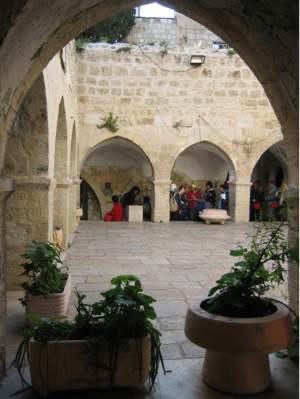
Nikola Tavelić est un franciscain croate, martyr à Jérusalem. Il est le 1ᵉʳ saint croate.